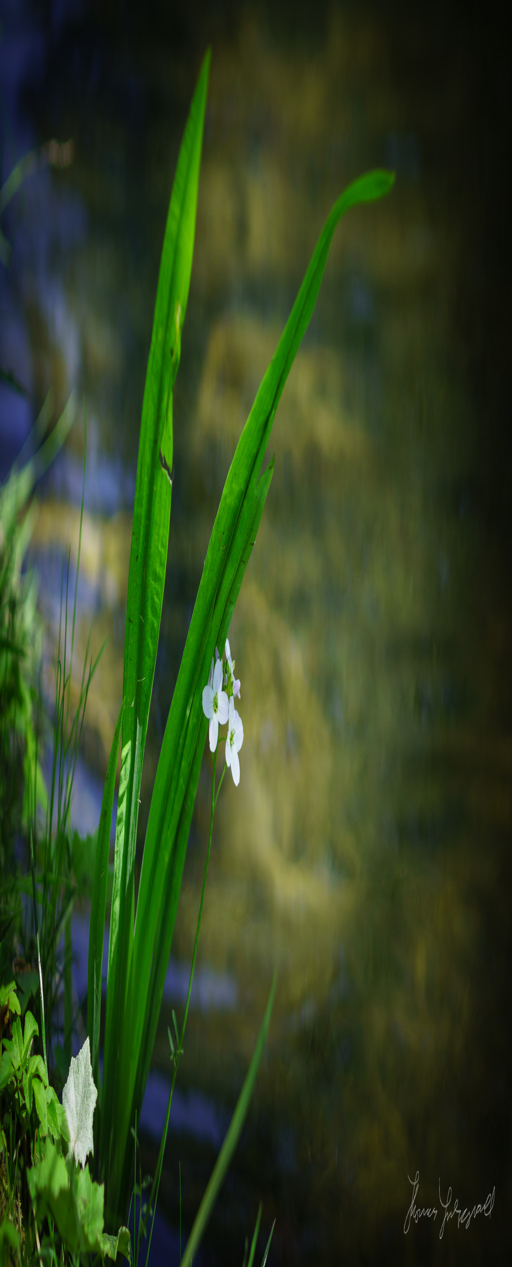
a flower by the side